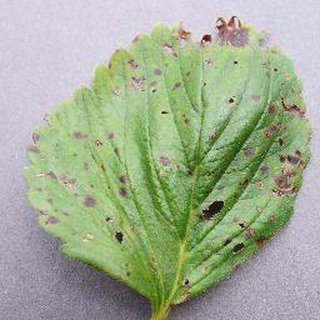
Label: strawberry_leaf_scorch